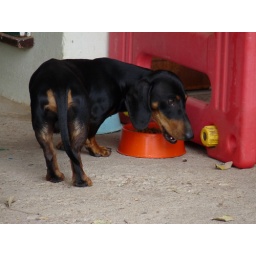
Trompie eating his breakfast as we pack the car - Brenden in Namibia 09-10.jpeg